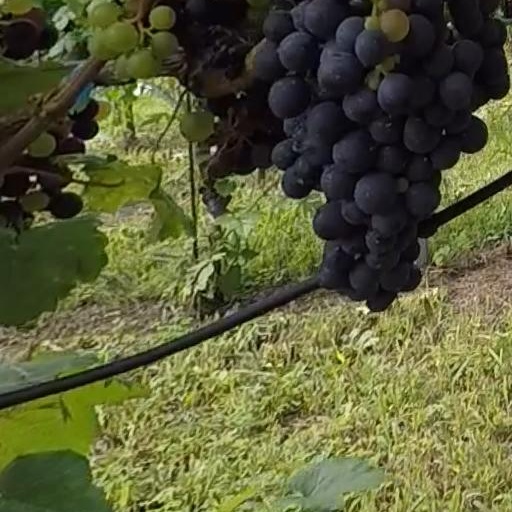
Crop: grape